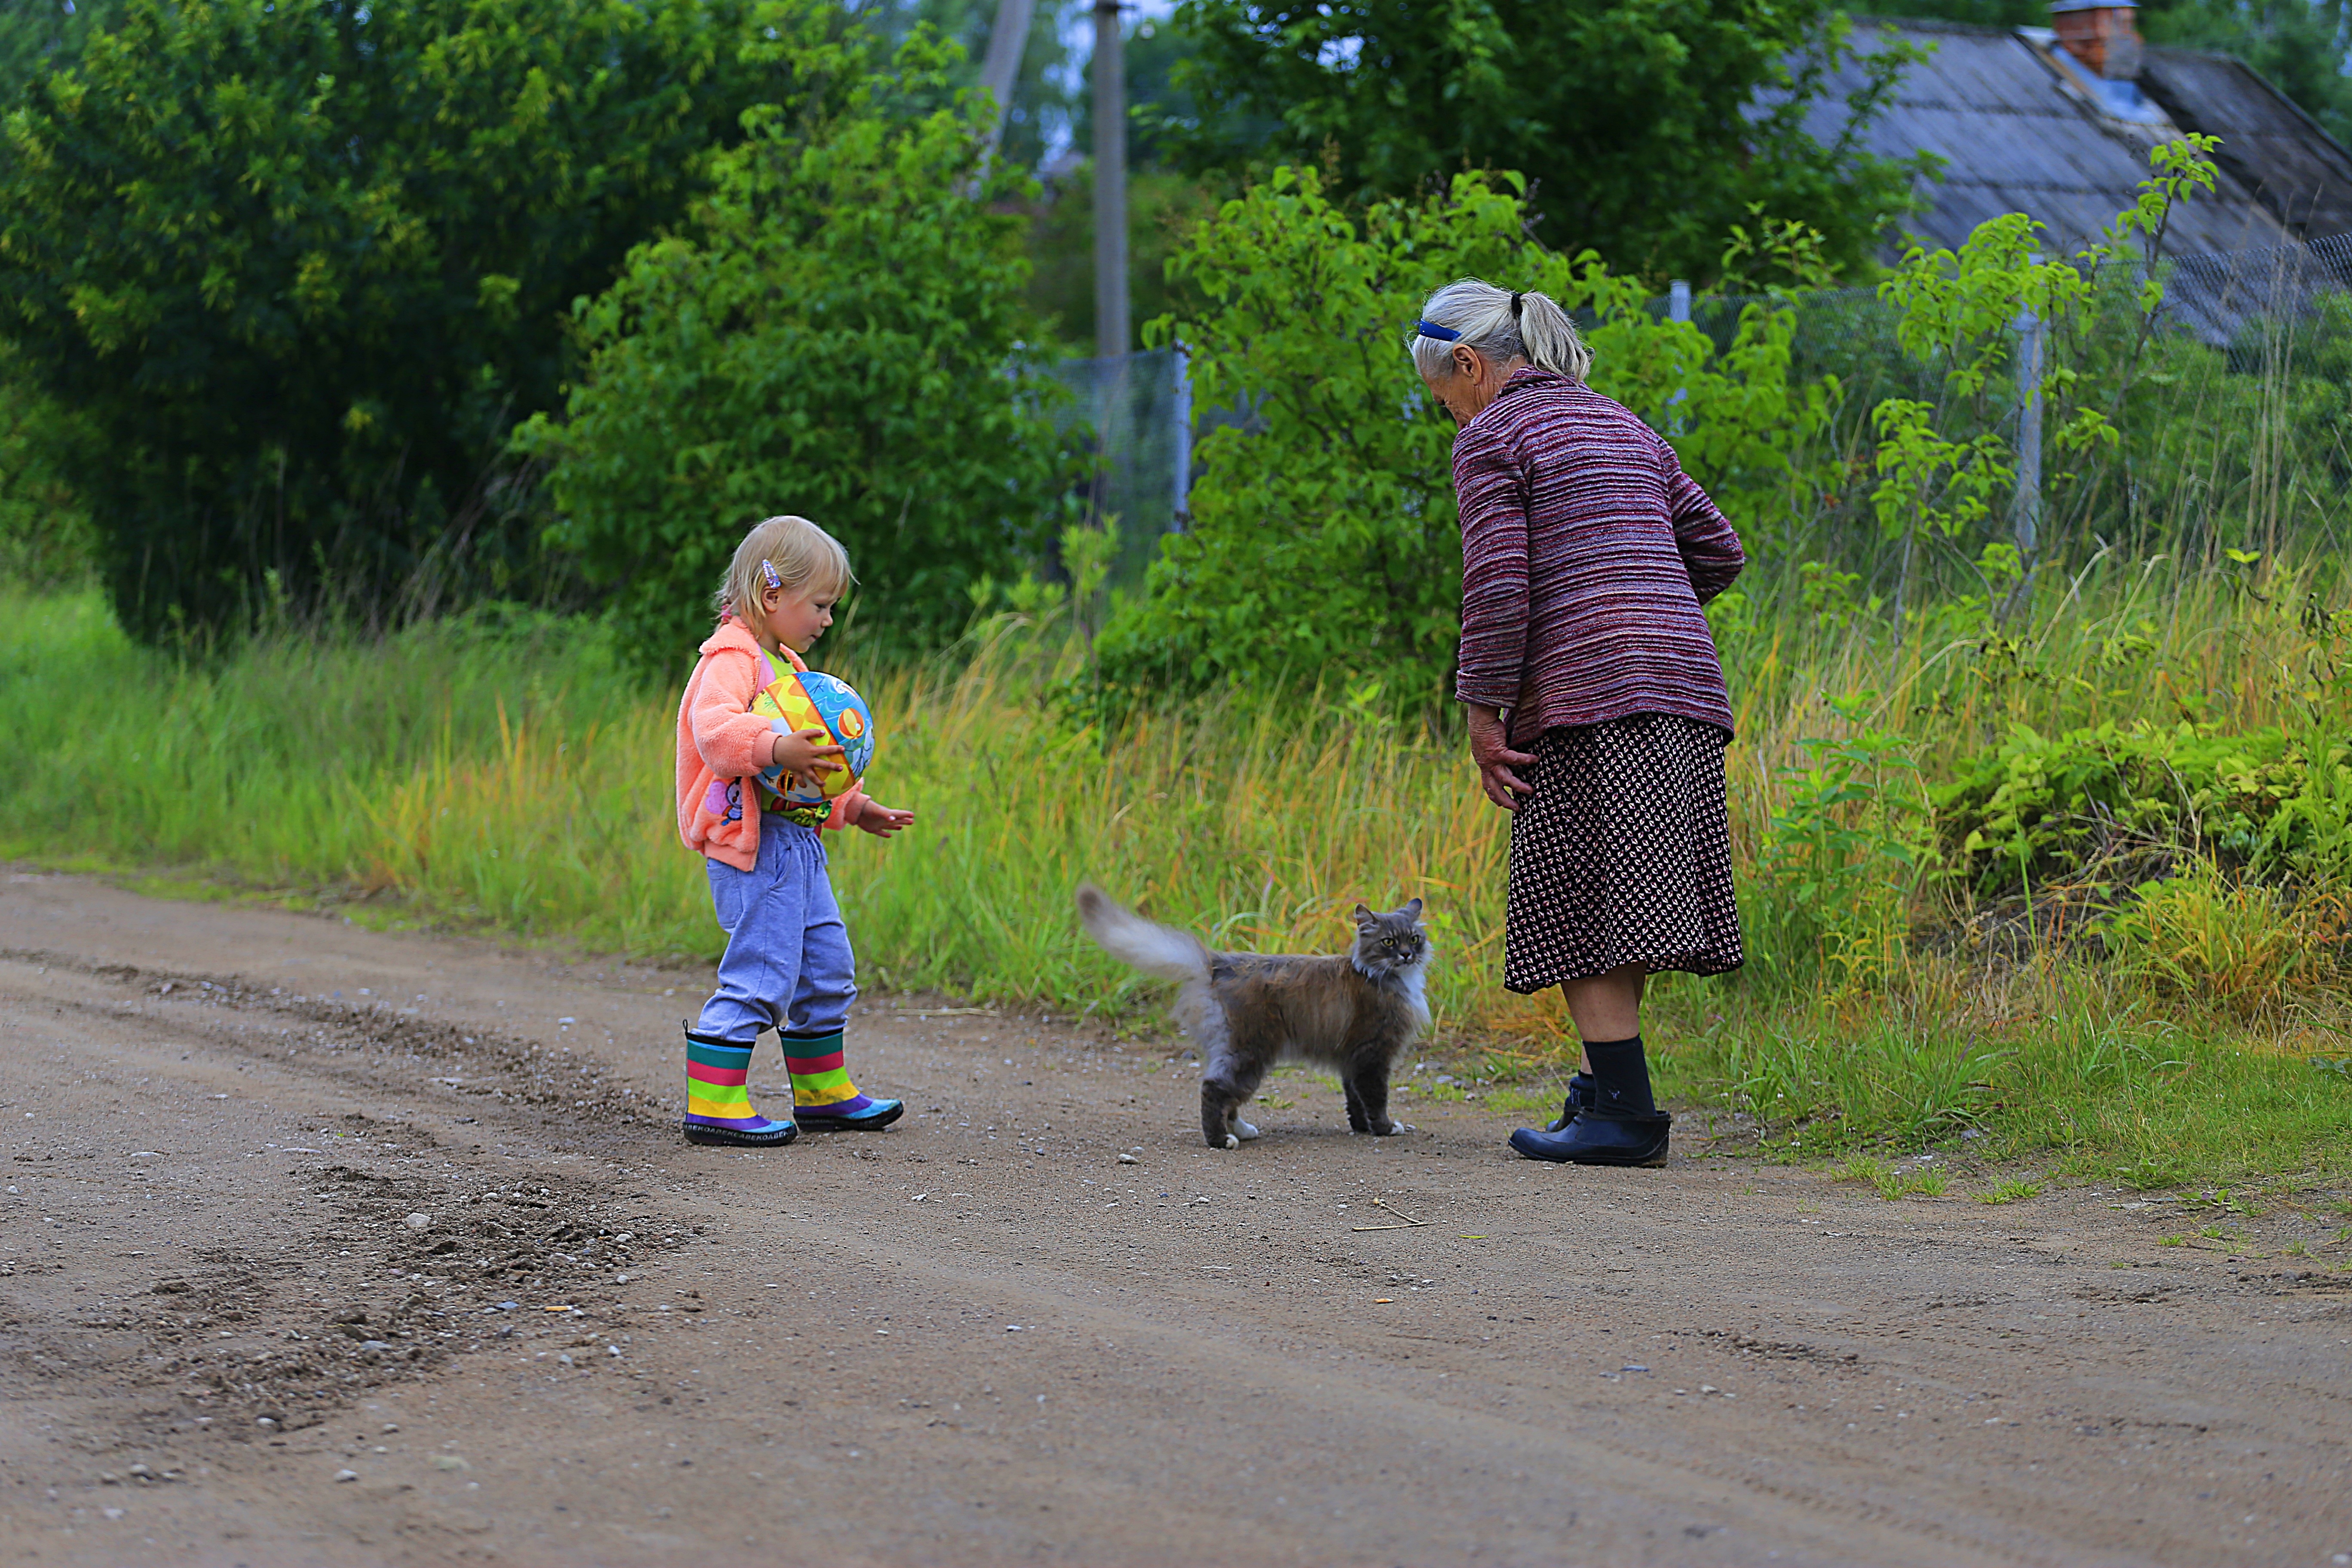
tree, path, grass, walking, plant, road, car, game, play, animal, recreation, village, love, gift, cat, mammal, child, baby, childhood, smile, stroll, kids, fun, happiness, vertebrate, beauty, beautiful, mood, parents, positive, dog like mammal, the present, photo with soul